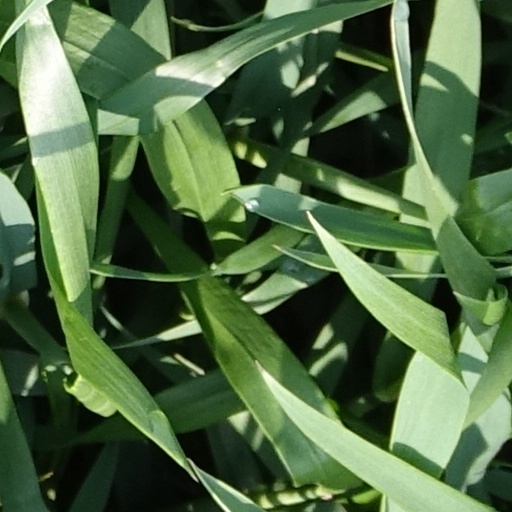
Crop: wheat